Crataegus

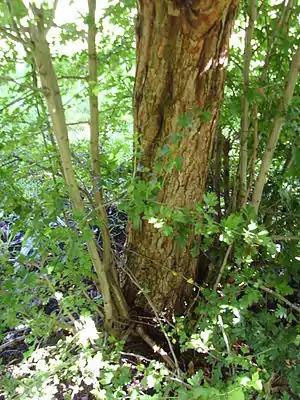
Hawthorn rootstock on a medlar tree in Totnes, UK

Hawthorn can be used as a rootstock in the practice of grafting. It is graft-compatible with "Mespilus" (medlar) and with pear, and makes a hardier rootstock than quince, but the thorny suckering habit of the hawthorn can be problematic.